Weaver, Arizona

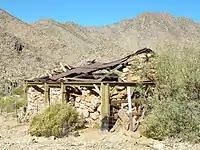
A ruin in Weaver.

The town of Weaverville was established shortly after the discovery of placer gold deposits on nearby Rich Hill in May 1863. The town was named after mountain man Pauline Weaver, who worked as a guide for the group of prospectors who made the discovery. The gold was discovered by a member of the party while chasing a stray donkey. After the placer deposits were exhausted, mining turned to the lode deposits that were the source of the placer gold.